Bulgarians in Ukraine

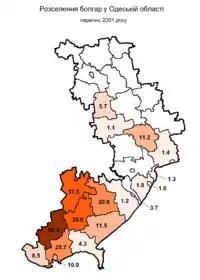
Percentage around Odesa Oblast (2001 census, yellow for Bulgarians)

The modern population of Bulgarians settled in the region at the end of the 18th and beginning of the 19th century, at the time of feudal sedition in the Ottoman Empire and after the Russo-Turkish Wars. Particularly significant waves of emigration began after the Russo-Turkish Wars of 1806–1812 and 1828–1829. The settlers came primarily from what is now eastern Bulgaria, but many were also descendants of Bulgarians of the western part of the country that had moved east in and before the 18th century. Among the Bulgarians that emigrated were also a handful of Albanians who also had settled in eastern Bulgaria some time ago.